Fischtner Covered Bridge

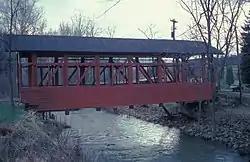

The Fichtner Covered Bridge, also known as Palo Alto Bridge, is a historic wooden covered bridge located at Londonderry Township in Bedford County, Pennsylvania. It is a , Kingpost Truss bridge with low side walls, constructed in 1880. It crosses Gladdens Run. It is one of 15 historic covered bridges in Bedford County.